Exo

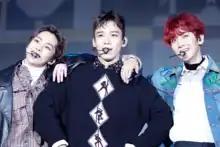
Exo-CBX at their debut showcase in Seoul on October 31, 2016

In late 2016, the group members spent time advancing their solo careers. On October 28, Lay released his debut EP, "Lose Control". Chen, Baekhyun, and Xiumin debuted in the group's first sub-unit, Exo-CBX, releasing their first EP "Hey Mama!" on October 31.